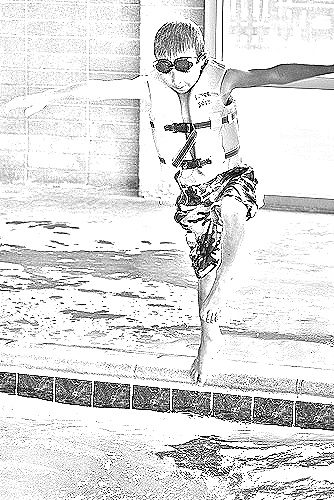
Portrait style: Sketch Portrait